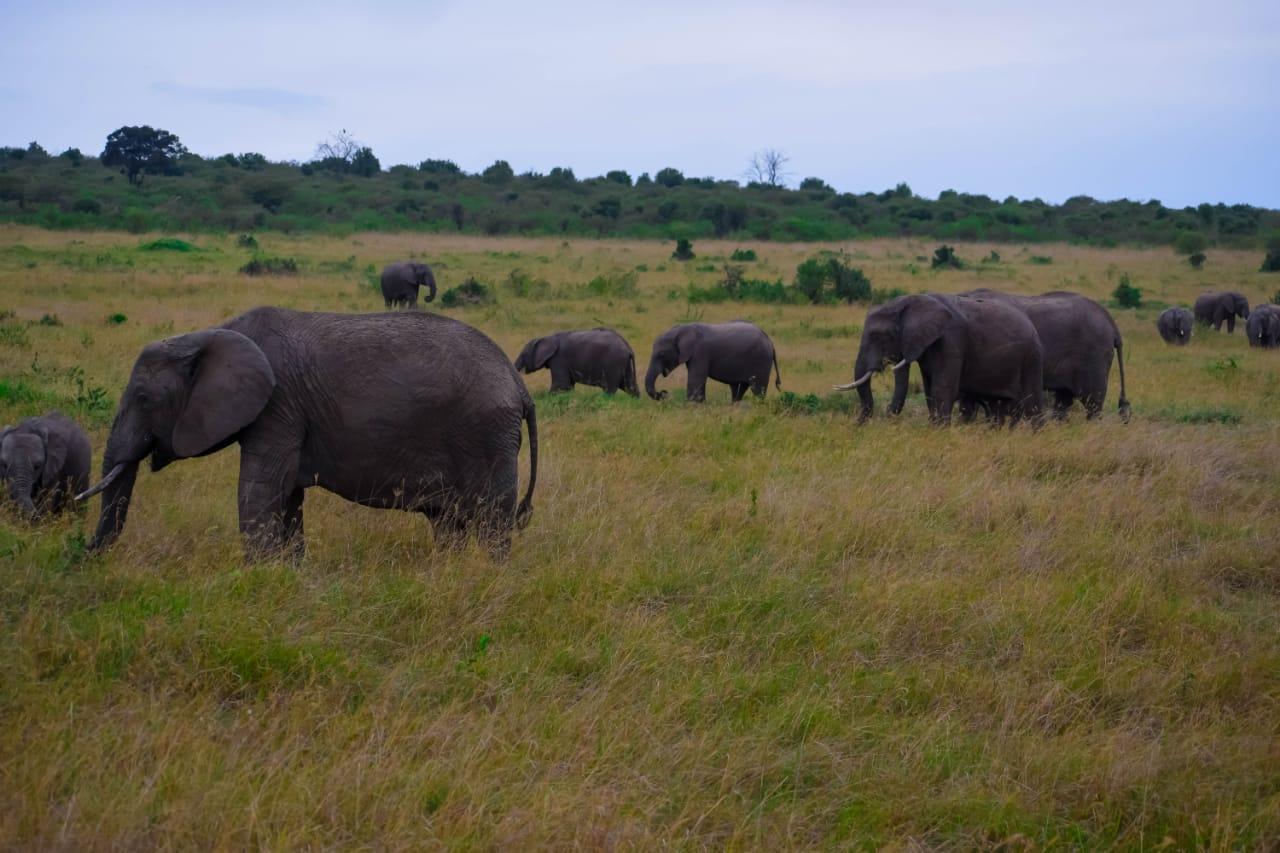
Kwa msitu kumejaa ndovu. Kuna wakubwa, kuna wadogo watoto. Ni ndovu ambao wanakula manyasi na kuna miti kwa umbali ya rangi ya kijani. Manyasi yamekauka.